Augusto Pinochet

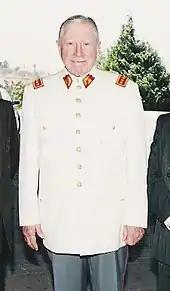
Pinochet in 1995

SS Colonel Walter Rauff had been brought to Chile by then Major Augusto Pinochet as an "international expert" to organize Chile's internal security apparatus. To this end, Rauff functioned as head of a whole group of German former SS and Gestapo officers who worked in various advisory functions to the Chilean military.